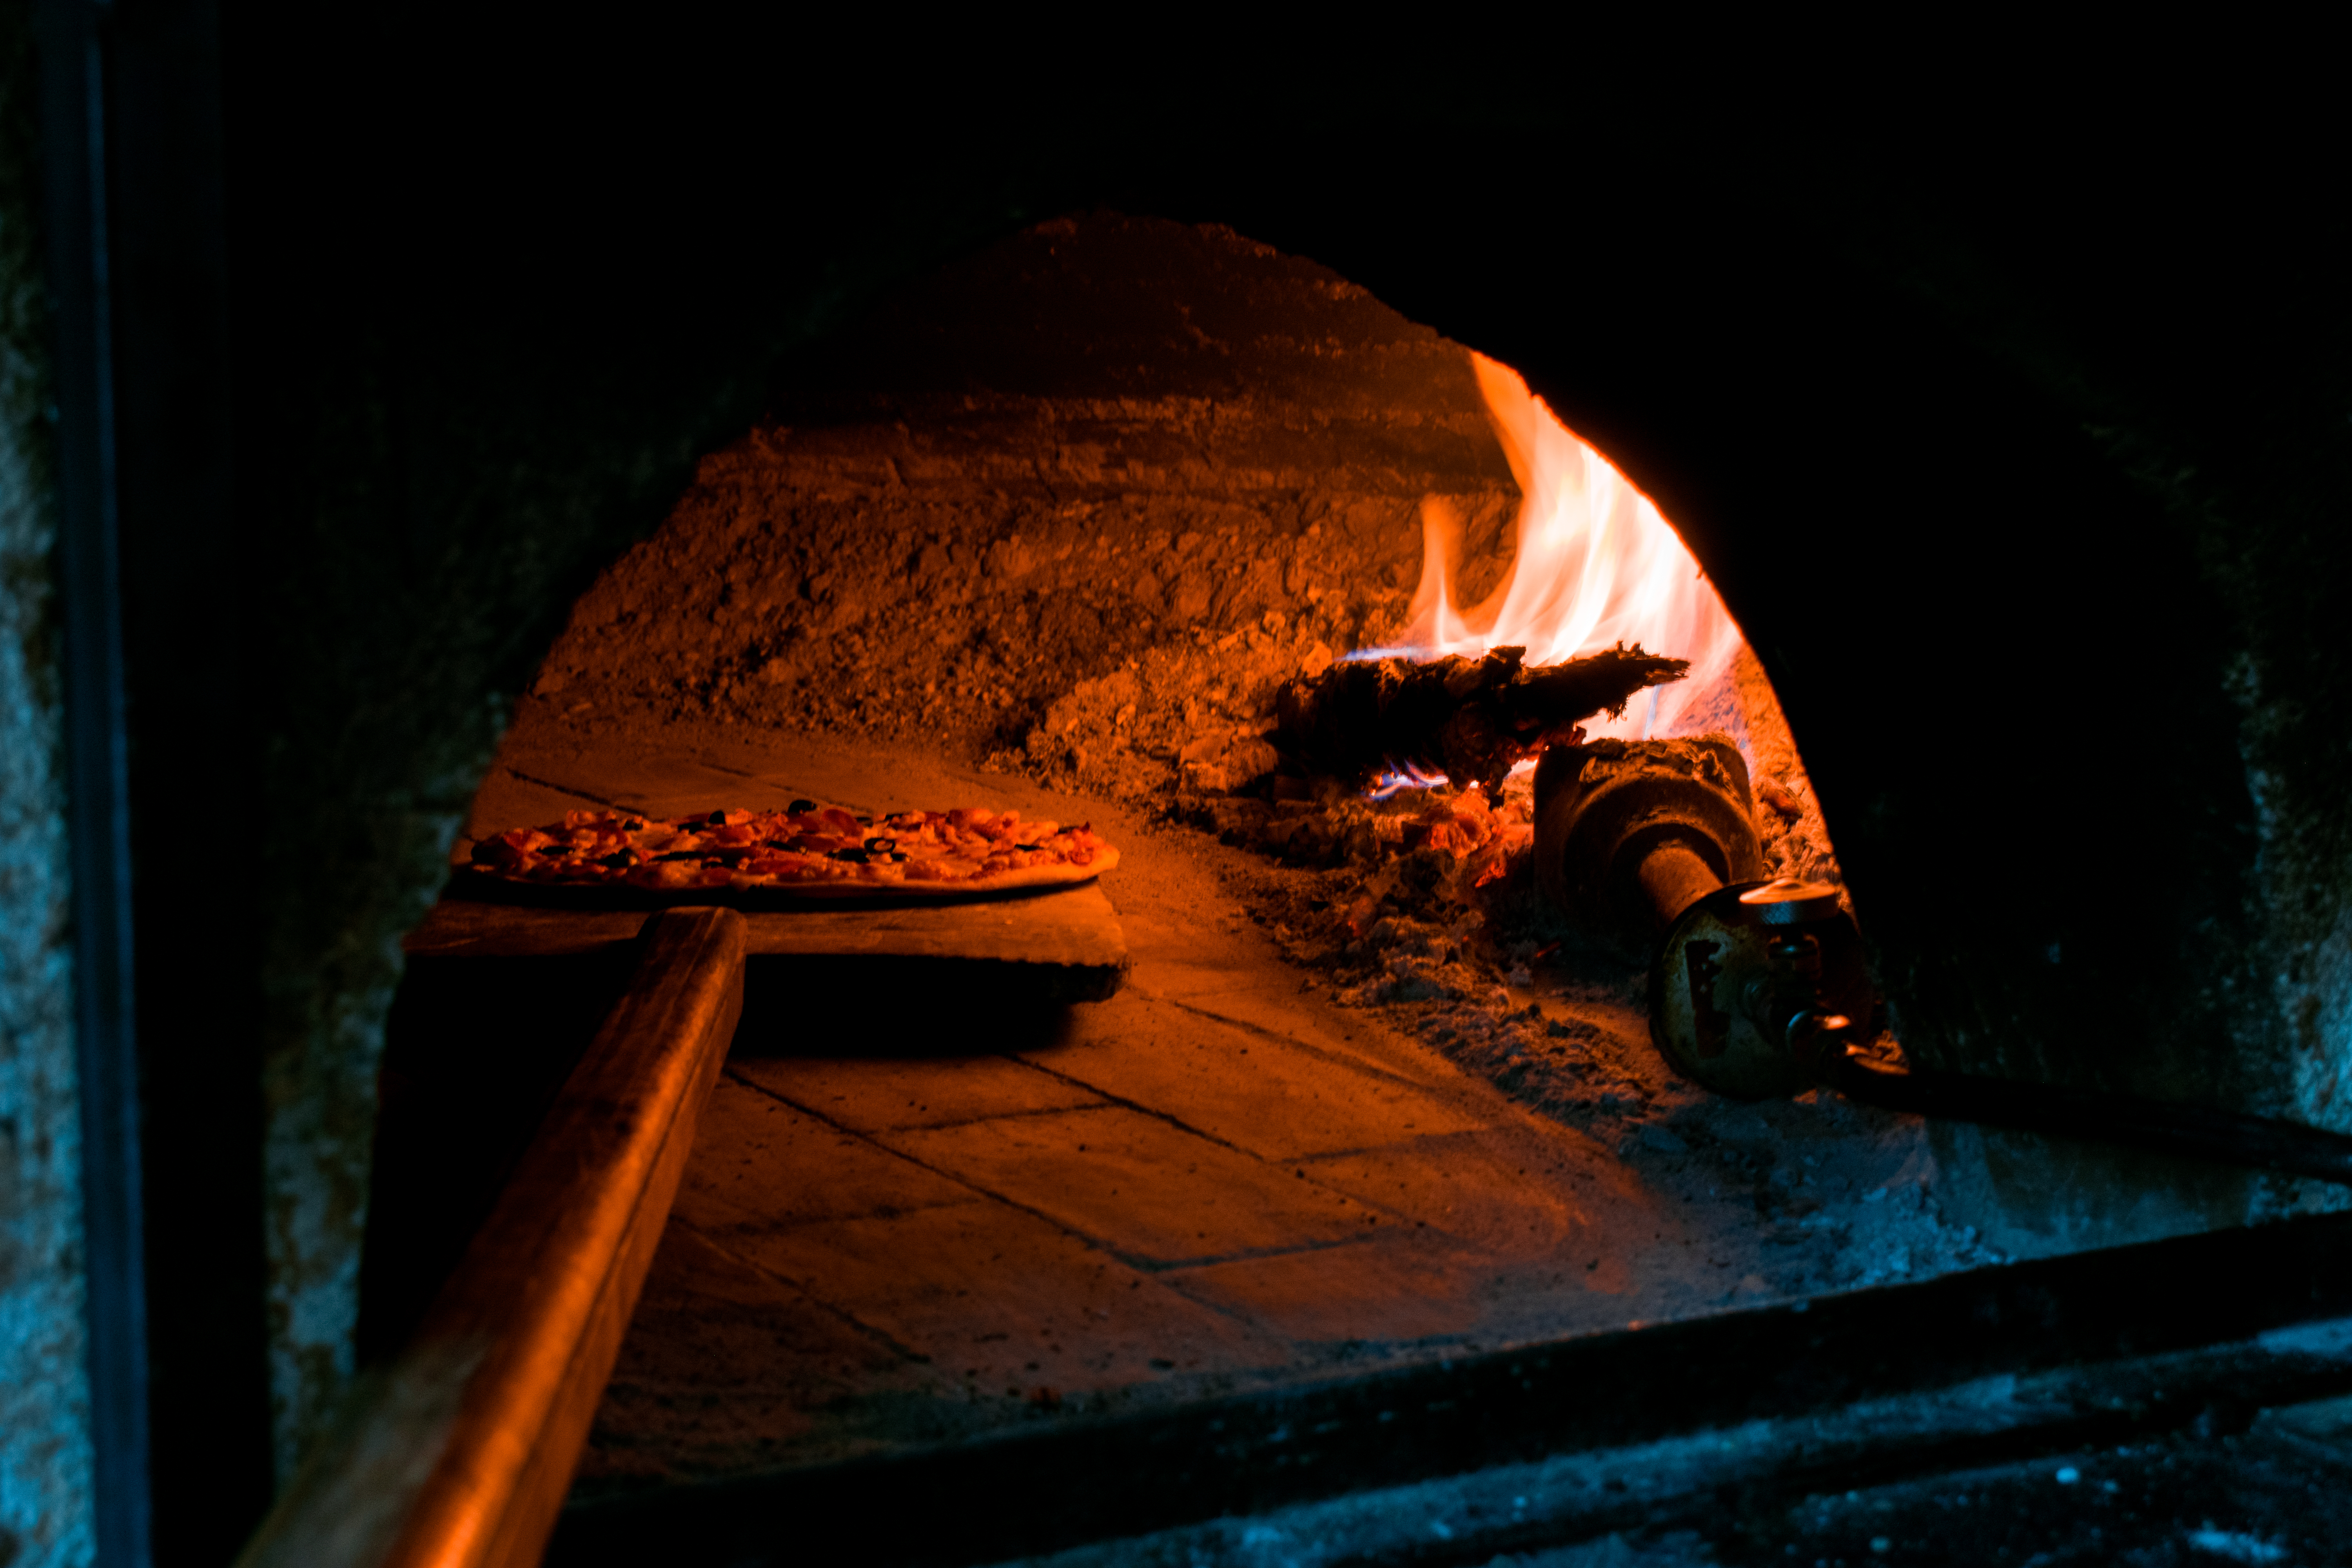
artisan, pizza, food, fire, heat, darkness, light, flame, night, campfire